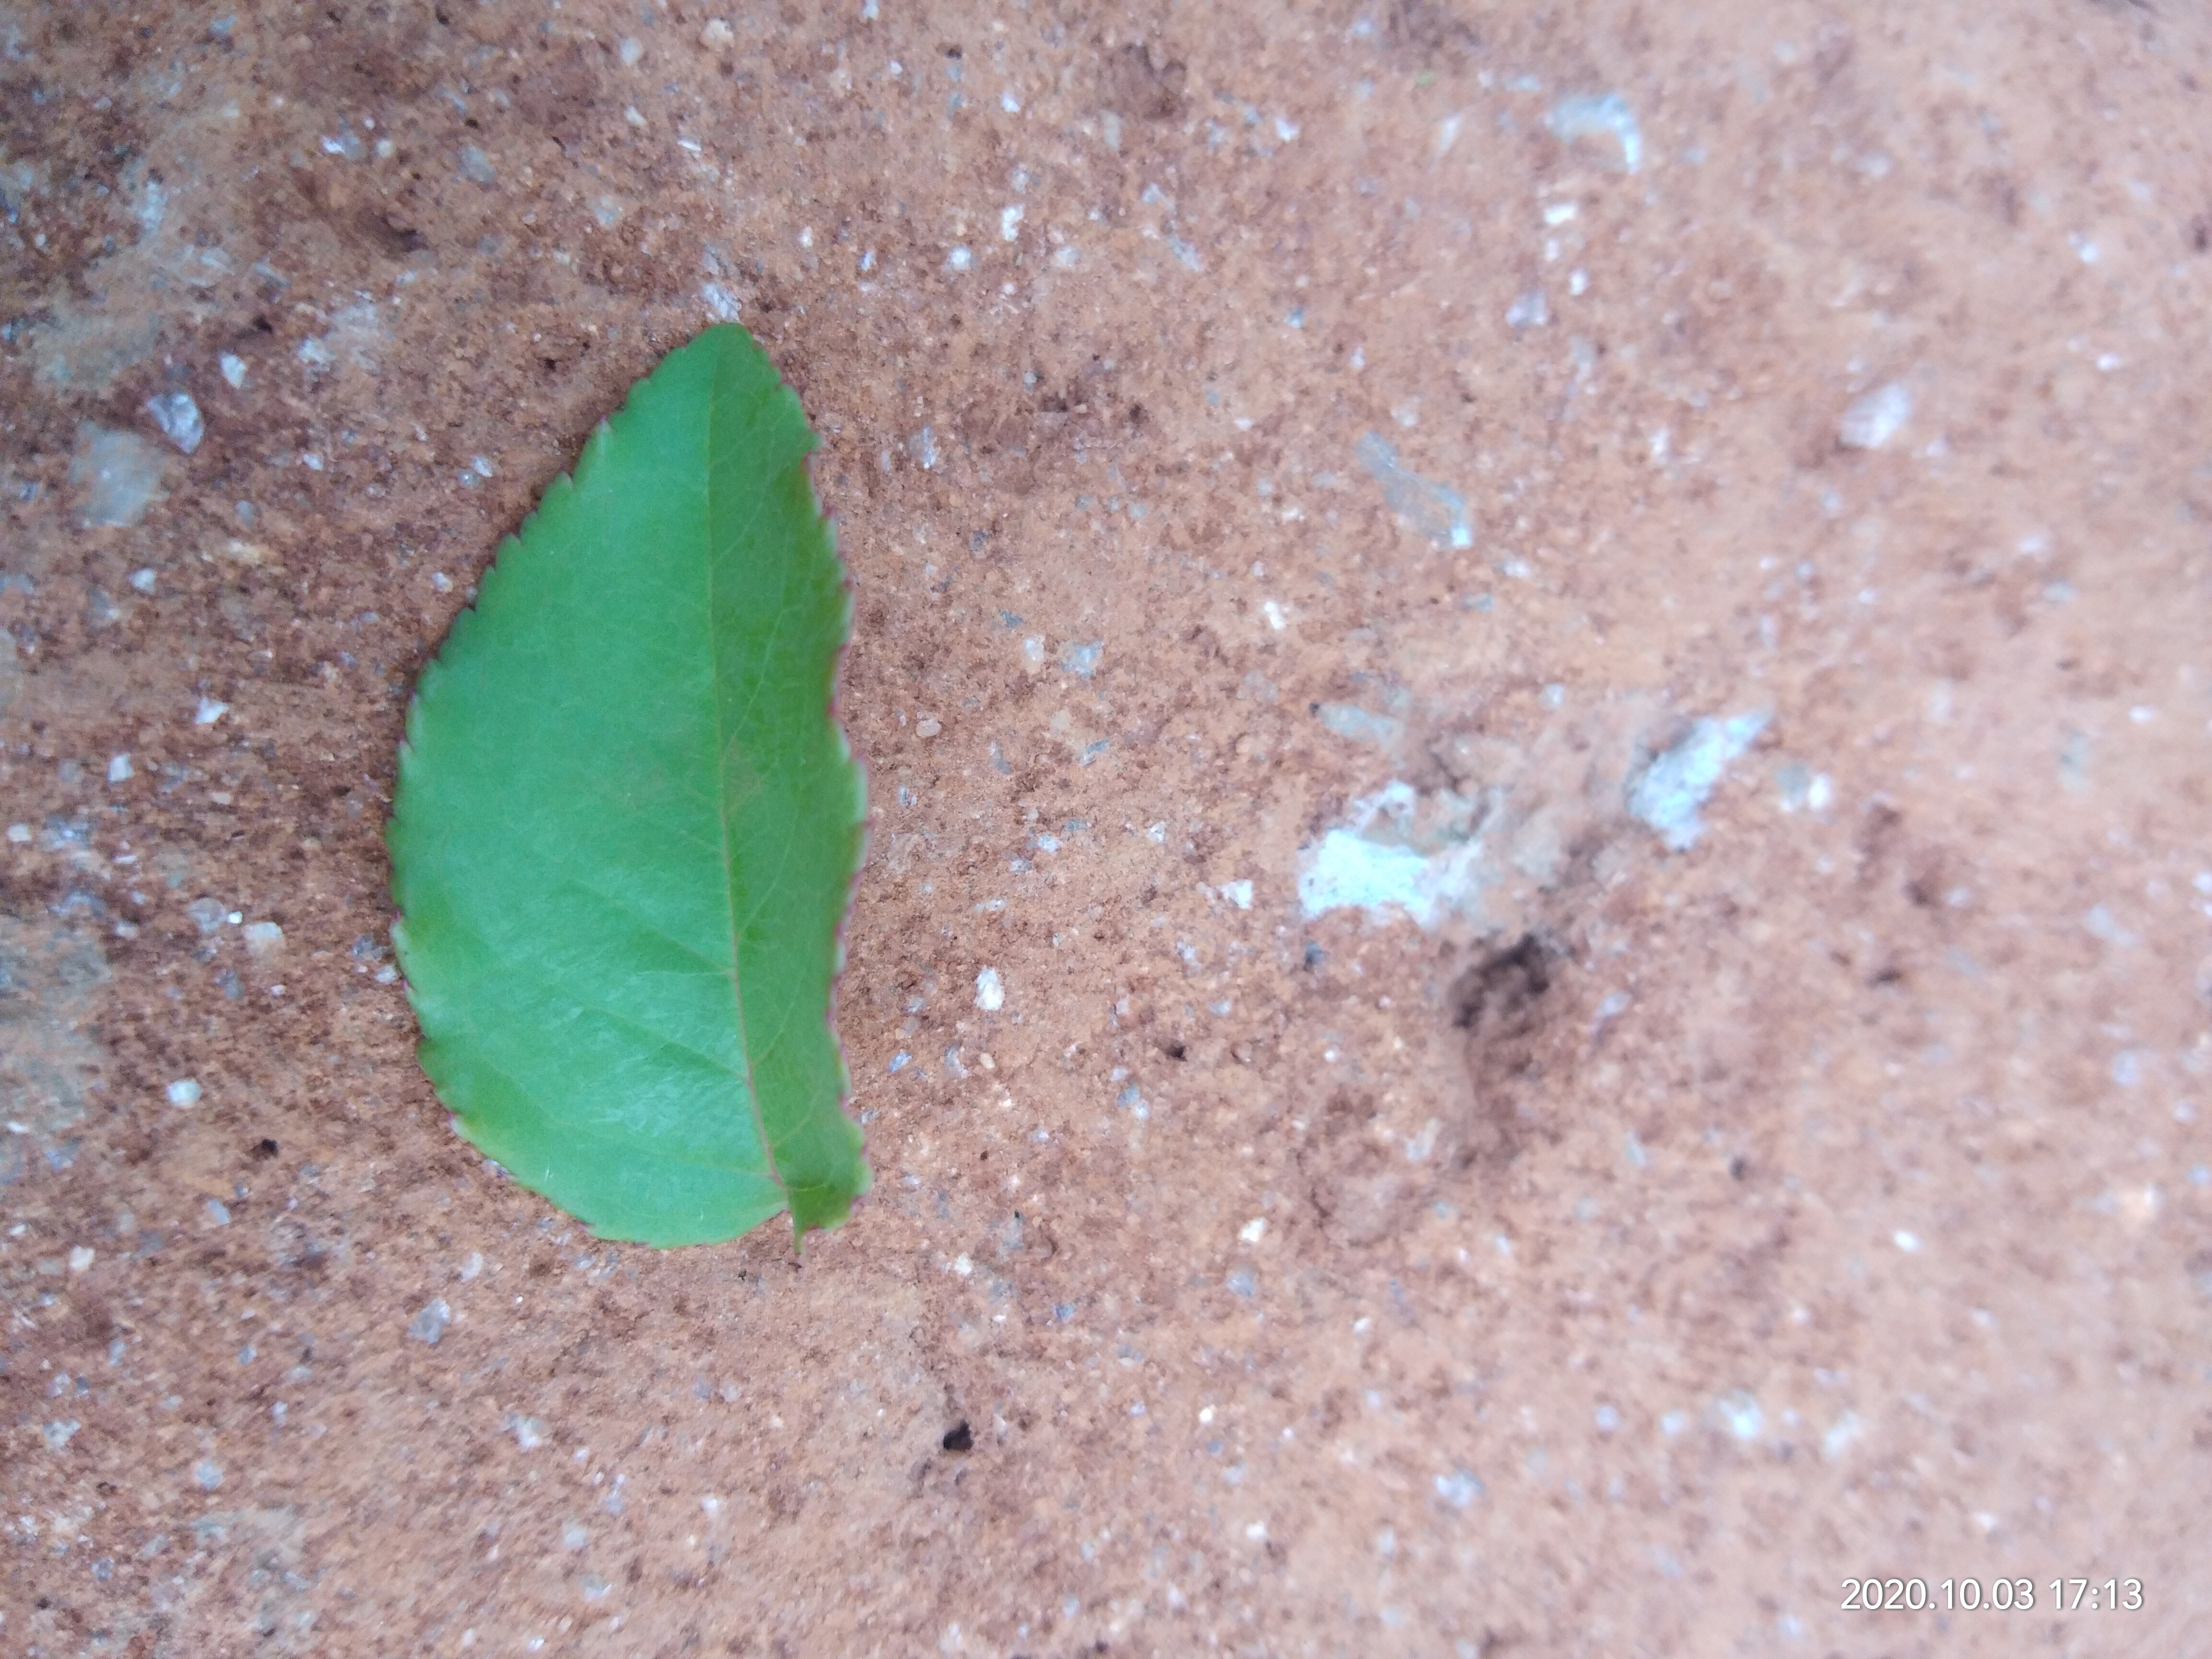
Plant: Rose